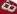
Number: 8